Tomás Fernández de Medrano

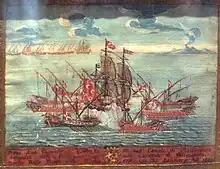
Hospitaller galleys capturing an Ottoman vessel in the Malta Channel in 1652.

When his daughter, Ana María Fernández de Medrano y Sandoval, a Lady-in-waiting for Queen Elisabeth of France, Queen of Spain, married the knight Don Rodrigo Martínez de Fresneda, Juan de Urbina, one of the witnesses involved in the proceedings, wrote: